Timeline of Karnataka

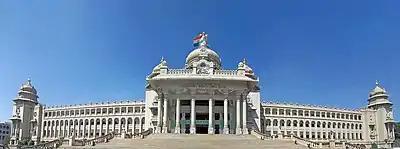
Vidhana Soudha

The Vijayanagara empire was founded by the duo Harihara and Bukka. The empire was established during tough times when Kakatiyas of Warangal and King Kampili of Kummatadurga were killed and their dynasties uprooted by the Delhi Sultanate. The feeble Hoysala emperor Veera Ballala III desperately fought from Tiruvannamalai and finally succumbed in a battle at Madurai. At such a time, Hakka and Bukka, under the spiritual guidance of Vidyaranya, found a rabbit trying to shoo off hunting dogs. Hence, in 1336 CE, they built a city and named it Vidyanagara at first (in memory of Vidyaranya), but changed it into Vijayanagara. Hakka assumed the name of Harihara Raya I and due to his work, the empire got firmly established in 1346 CE. He subdued the Madurai Sultanate and helped in bringing back the idol of Sri Ranganatha of Srirangam, that had been shifted to Tirupati during an attack by Delhi Sultanate. His brother Bukka succeeded him, assuming the name of Bukka Raya I. His successors were able administrators and were successful in